List of fictional schools

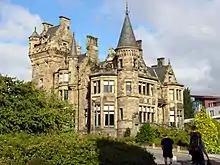
St Trinnean's Academy for Young Ladies was one of the real-life inspirations for the fictional girls' school of St Trinian's

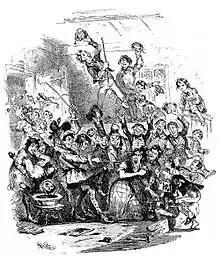
The squalid Dotheboys Hall in Dickens' "Nicholas Nickleby" was inspired by a real school in Bowes.

A "magic school/academy/university" is an institution for learning magic, appearing in works of fantasy depicting worlds in which magic exists and in which there is an organized society of magicians or wizards who pass on their knowledge systematically.